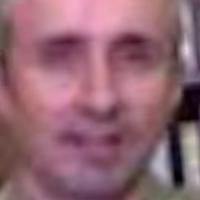
Age group: age 41-55